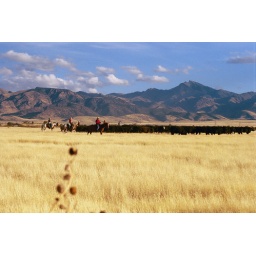
M-L Ranch: bringing the cattle home in October. Fool Creek Peak in background. Photo by Margo Holman.